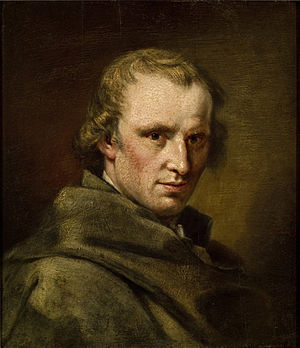
Wilhelm Heinse
Wilhelm Heinse ved Johann Fredrich Eich.
Johann Jakob Wilhelm Heinse var en tysk forfatter.